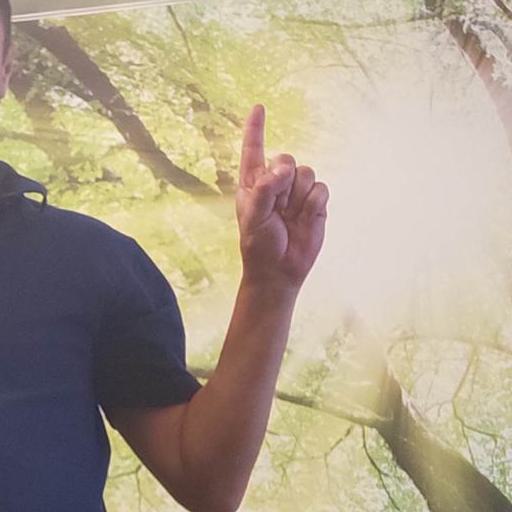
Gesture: one